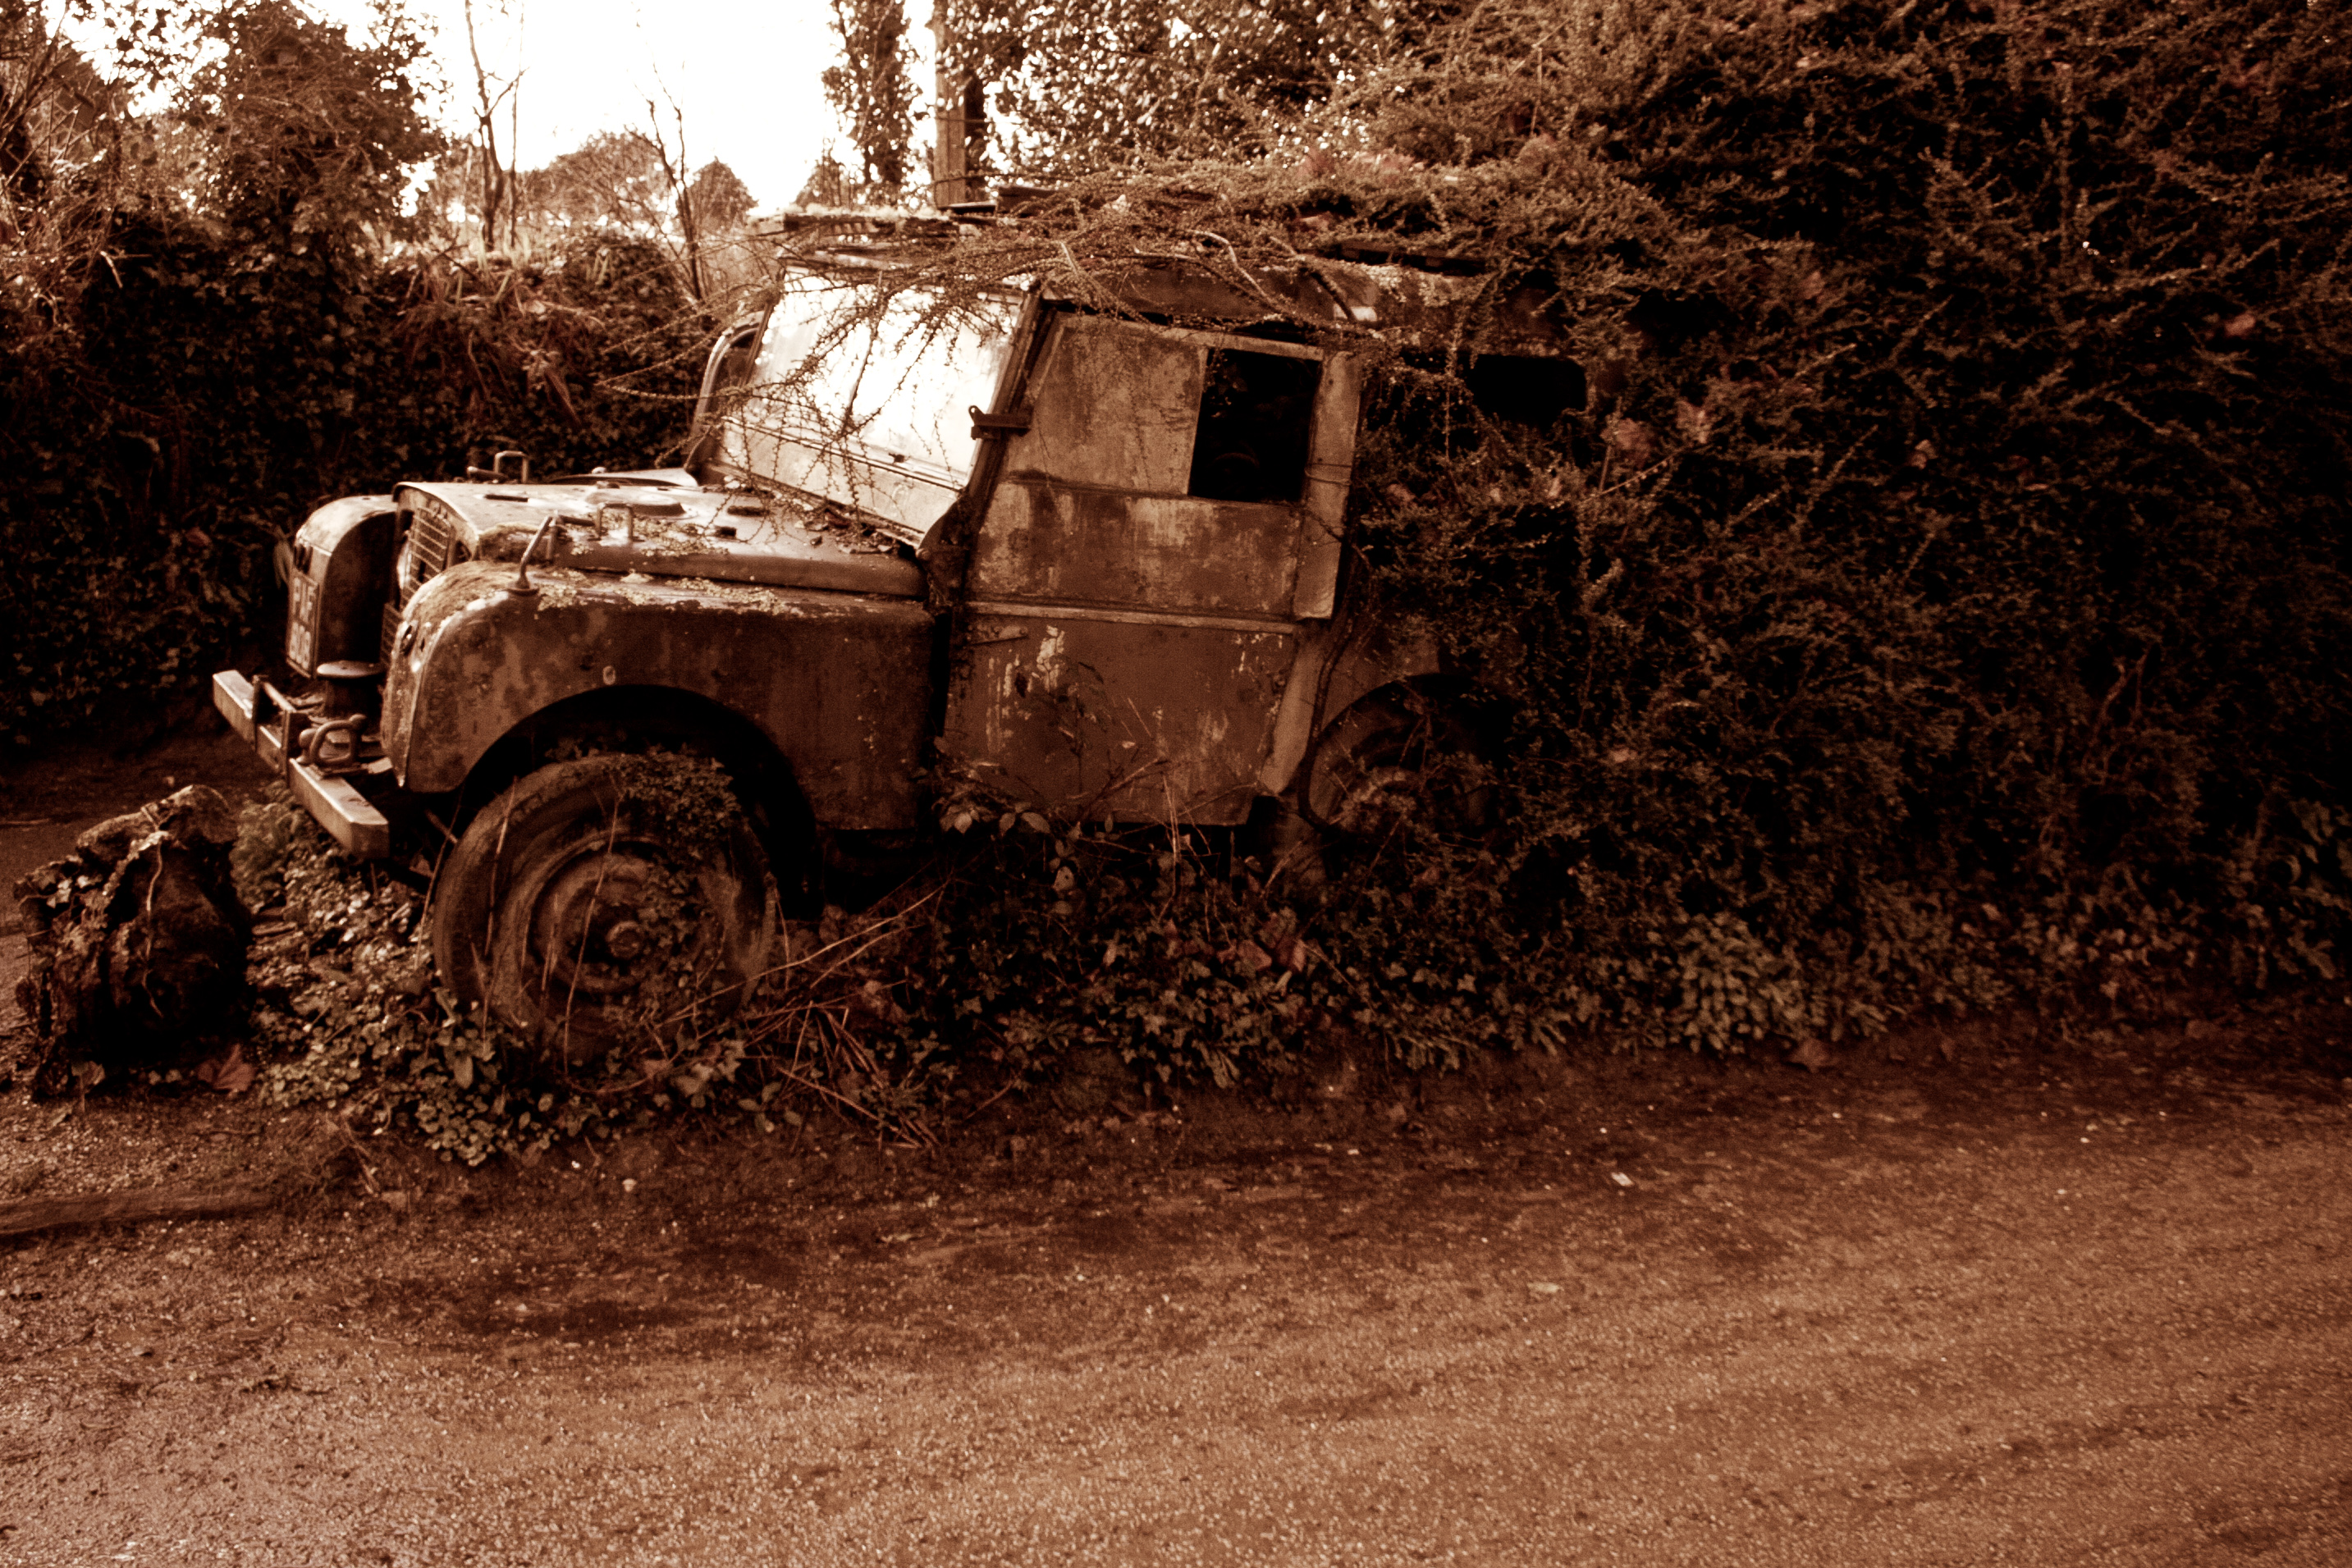
car, jeep, bush, vehicle, mud, soil, material, safari, hedge, off road vehicle, automobile make, off roading